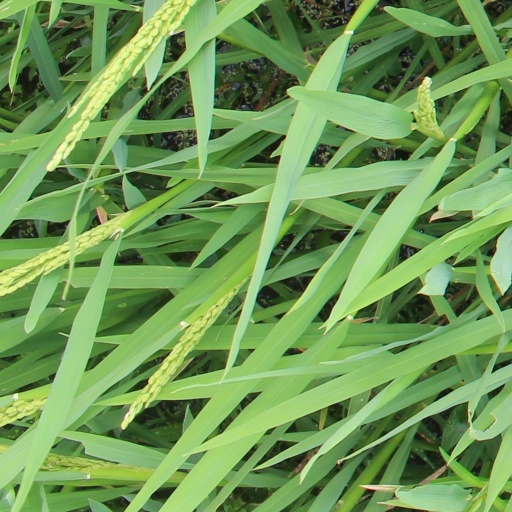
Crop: rice